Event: Nepal Earthquake
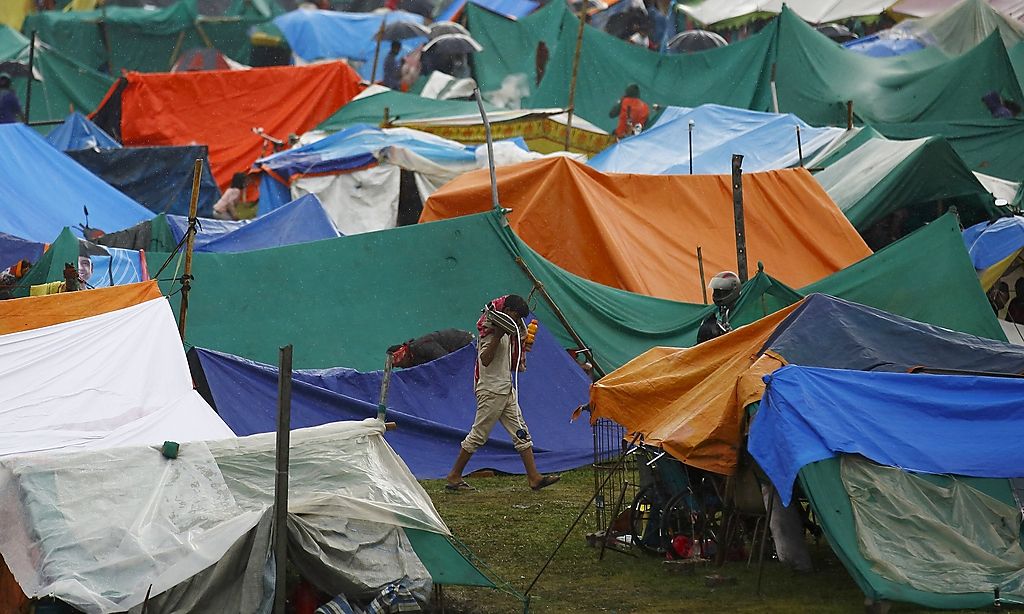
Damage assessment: no_damage